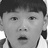
Emotion: surprise